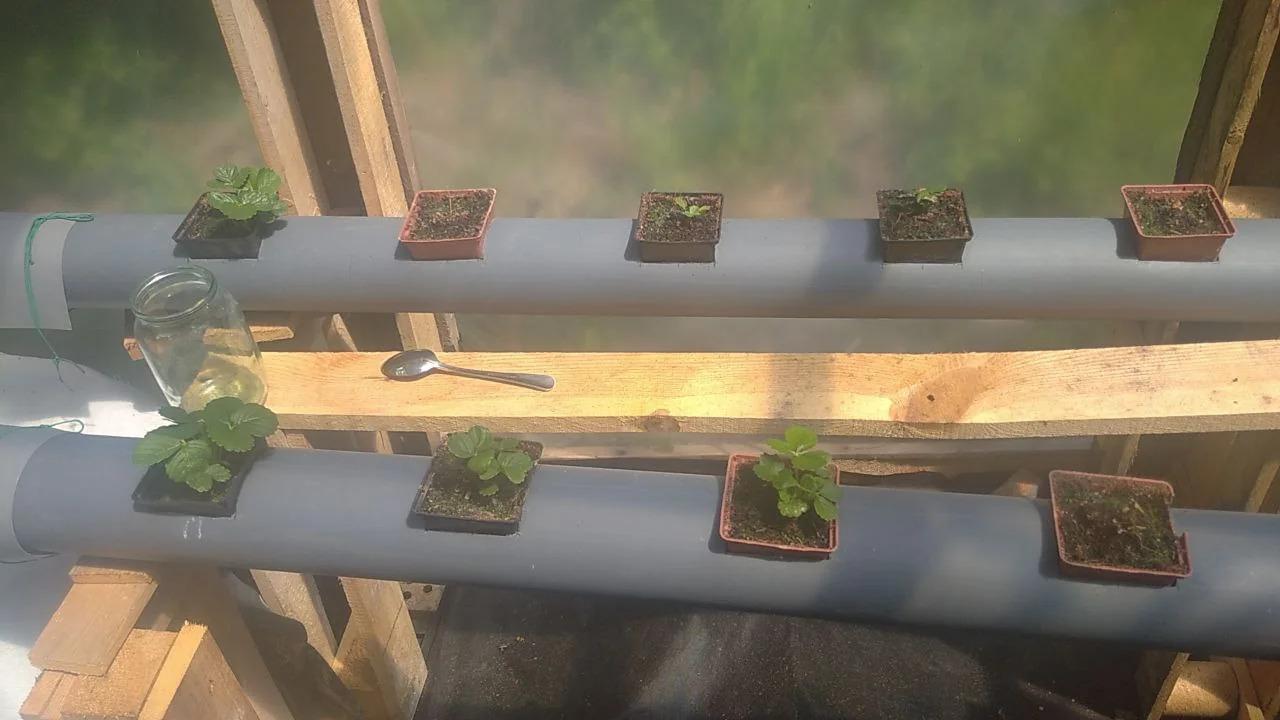
Upandaji wa kisasa wa mazao ambao ni mboga za majani, zinazostawi kutoka katika matundu madogo ya mabomba marefu; ambayo huhifadhi maji yaliyo na dawa pamoja na virutubisho, vinavyohitajika katika ukuaji wa mboga hizo.